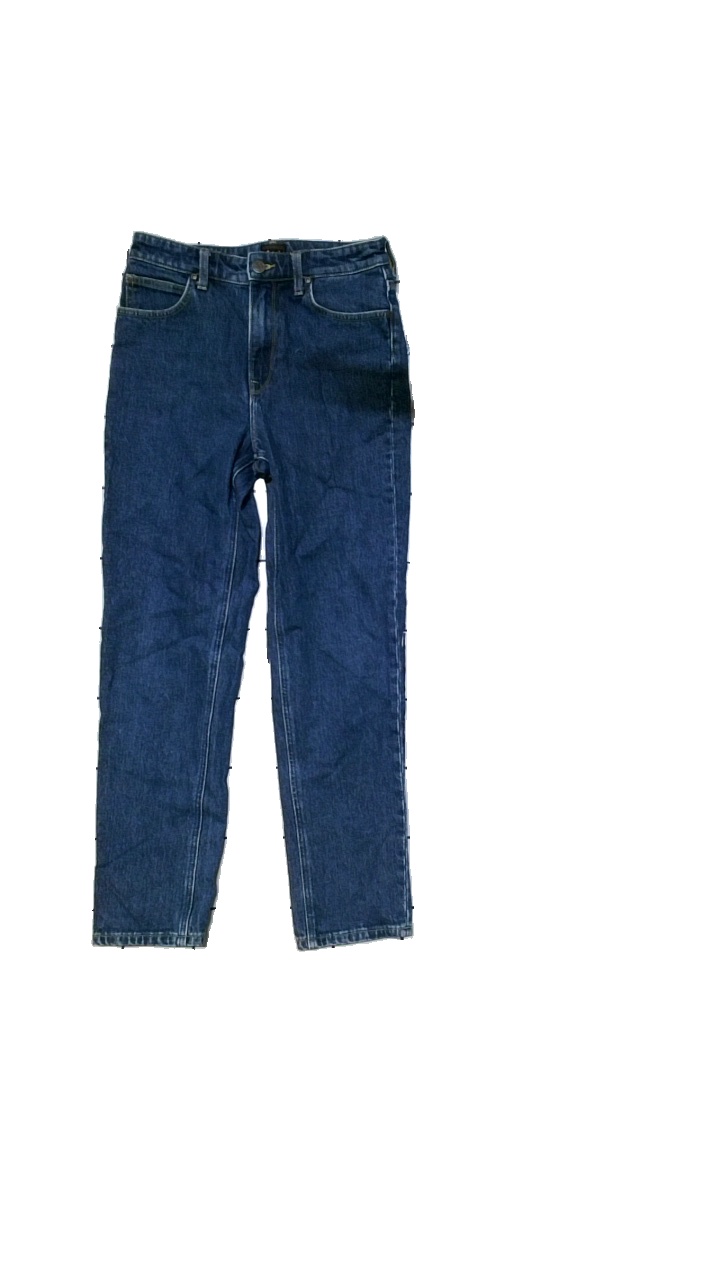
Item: Jeans (Ladies)
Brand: Lee
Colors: Blue
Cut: None
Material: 99% cotton, 1% elastane
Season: All
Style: Denim
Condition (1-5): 4
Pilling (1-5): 4
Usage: Reuse
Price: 150-250